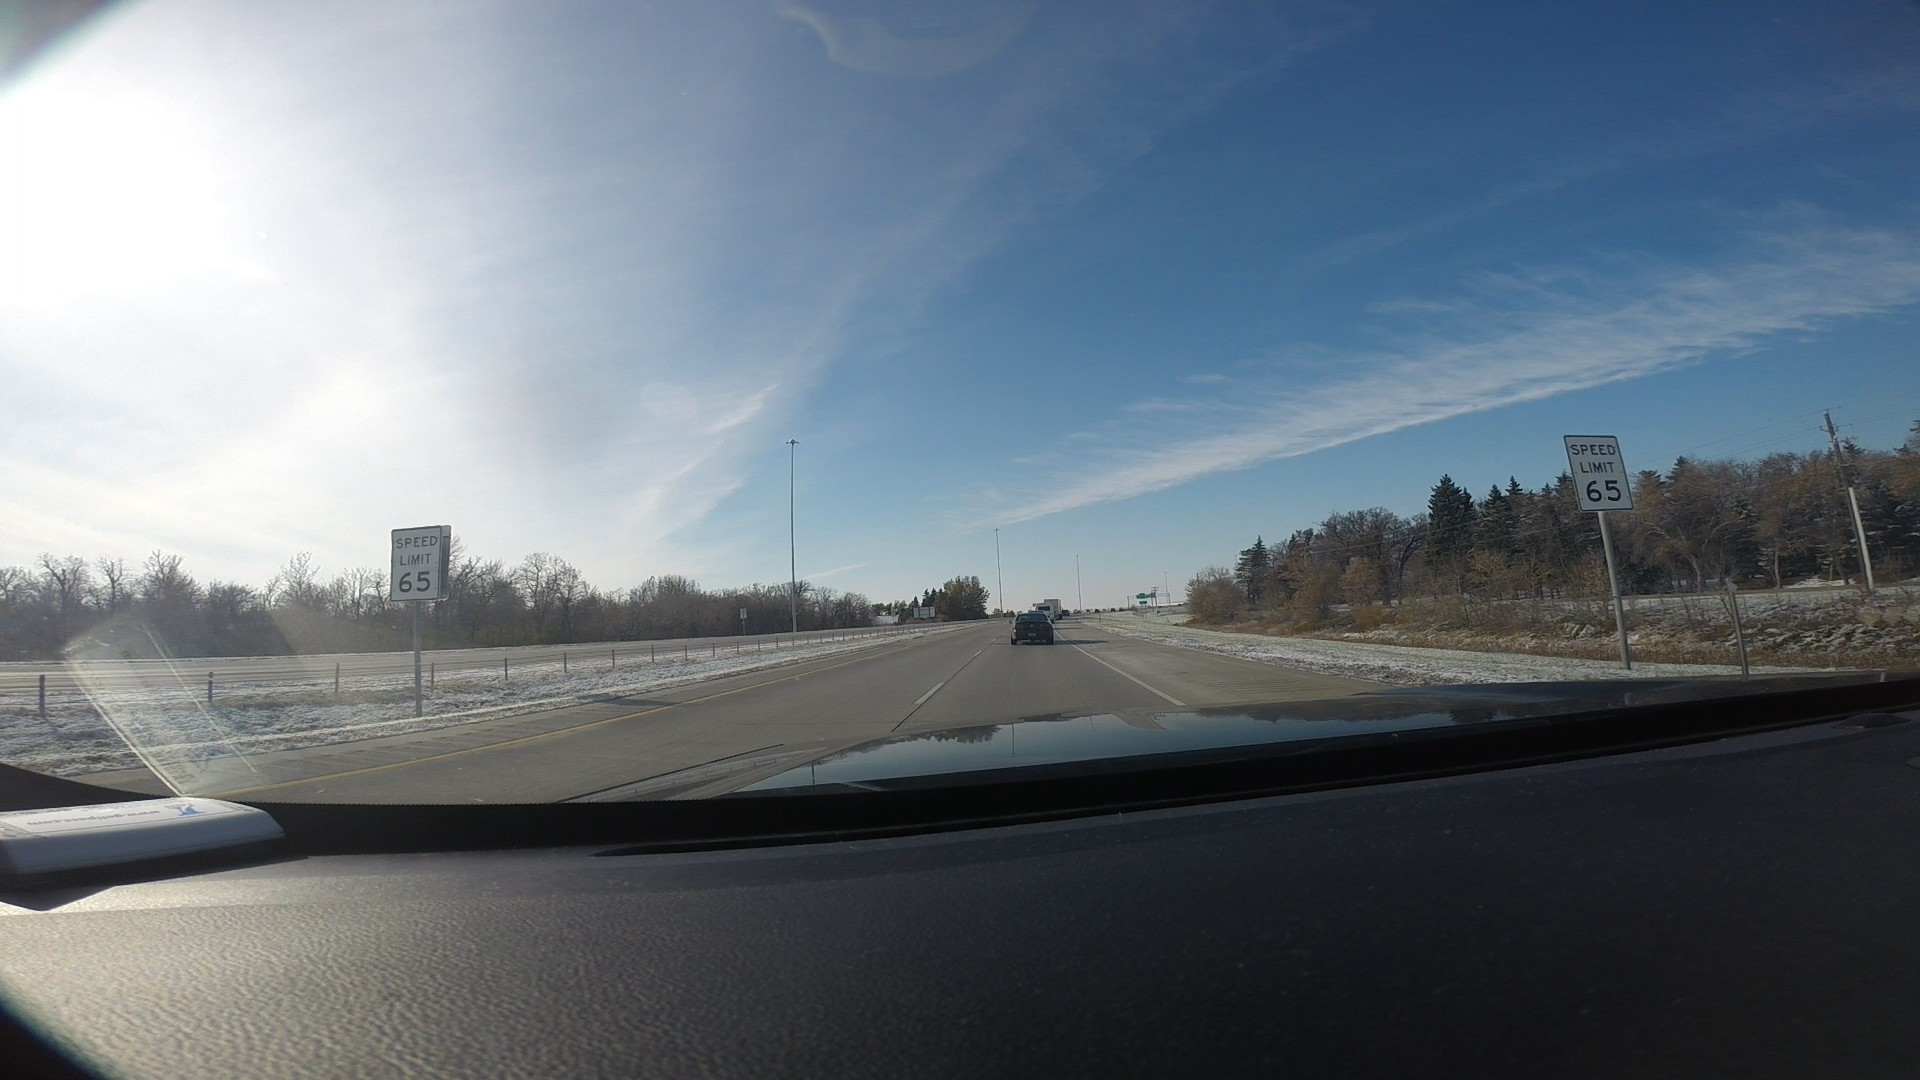
Speed limit sign label: mph65